Candi bentar

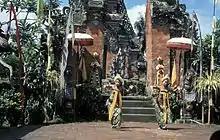
Balinese dance performance in front of candi bentar and paduraksa gates.

Candi bentar, or split gateway, is a classical Javanese and Balinese gateway entrance commonly found at the entrance of religious compounds, palaces, or cemeteries in Indonesia. It is a candi-like structure split perfectly in two to create a passage in the center for people to walk through. In contrast to the very ornate shape and decoration of the main faces, the sides of the passage are left completely plain. The passage is usually elevated with a flight of stairs to reach it. A candi bentar is commonly found in Java, Bali, and Lombok.